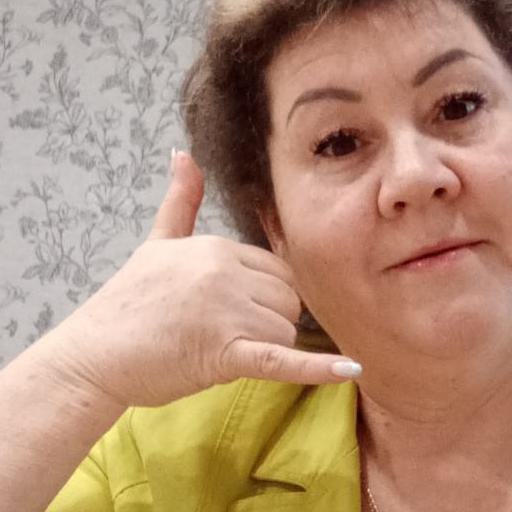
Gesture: call